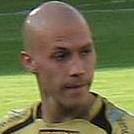
Age: 28